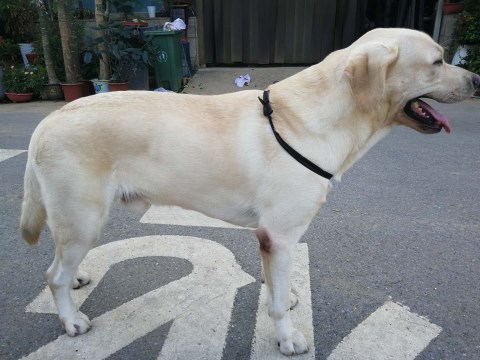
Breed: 3580-n000122-Labrador_retriever